Sky position (RA, Dec in degrees): 168.611, 4.085
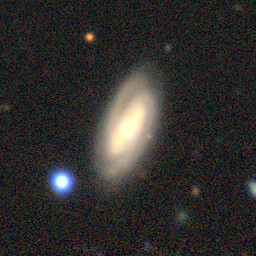
Galaxy morphology: Barred Spiral Galaxies